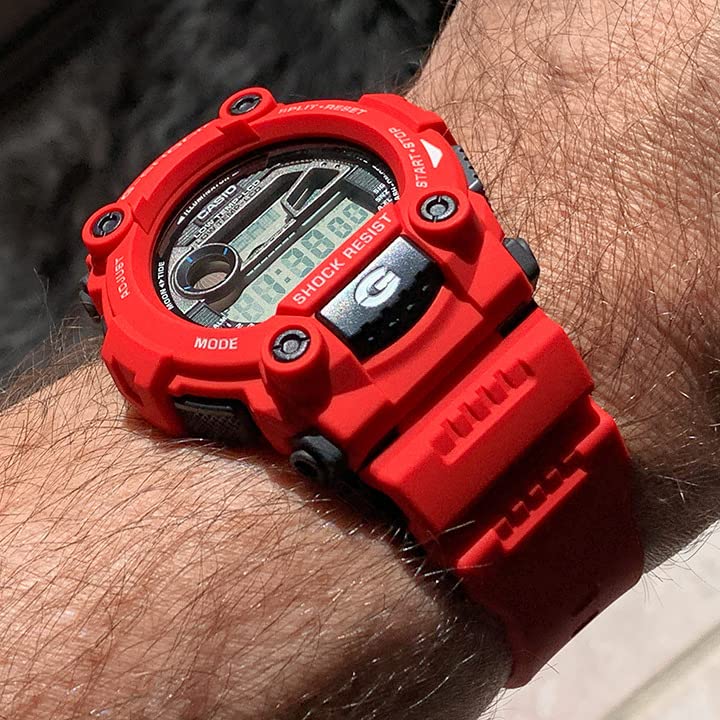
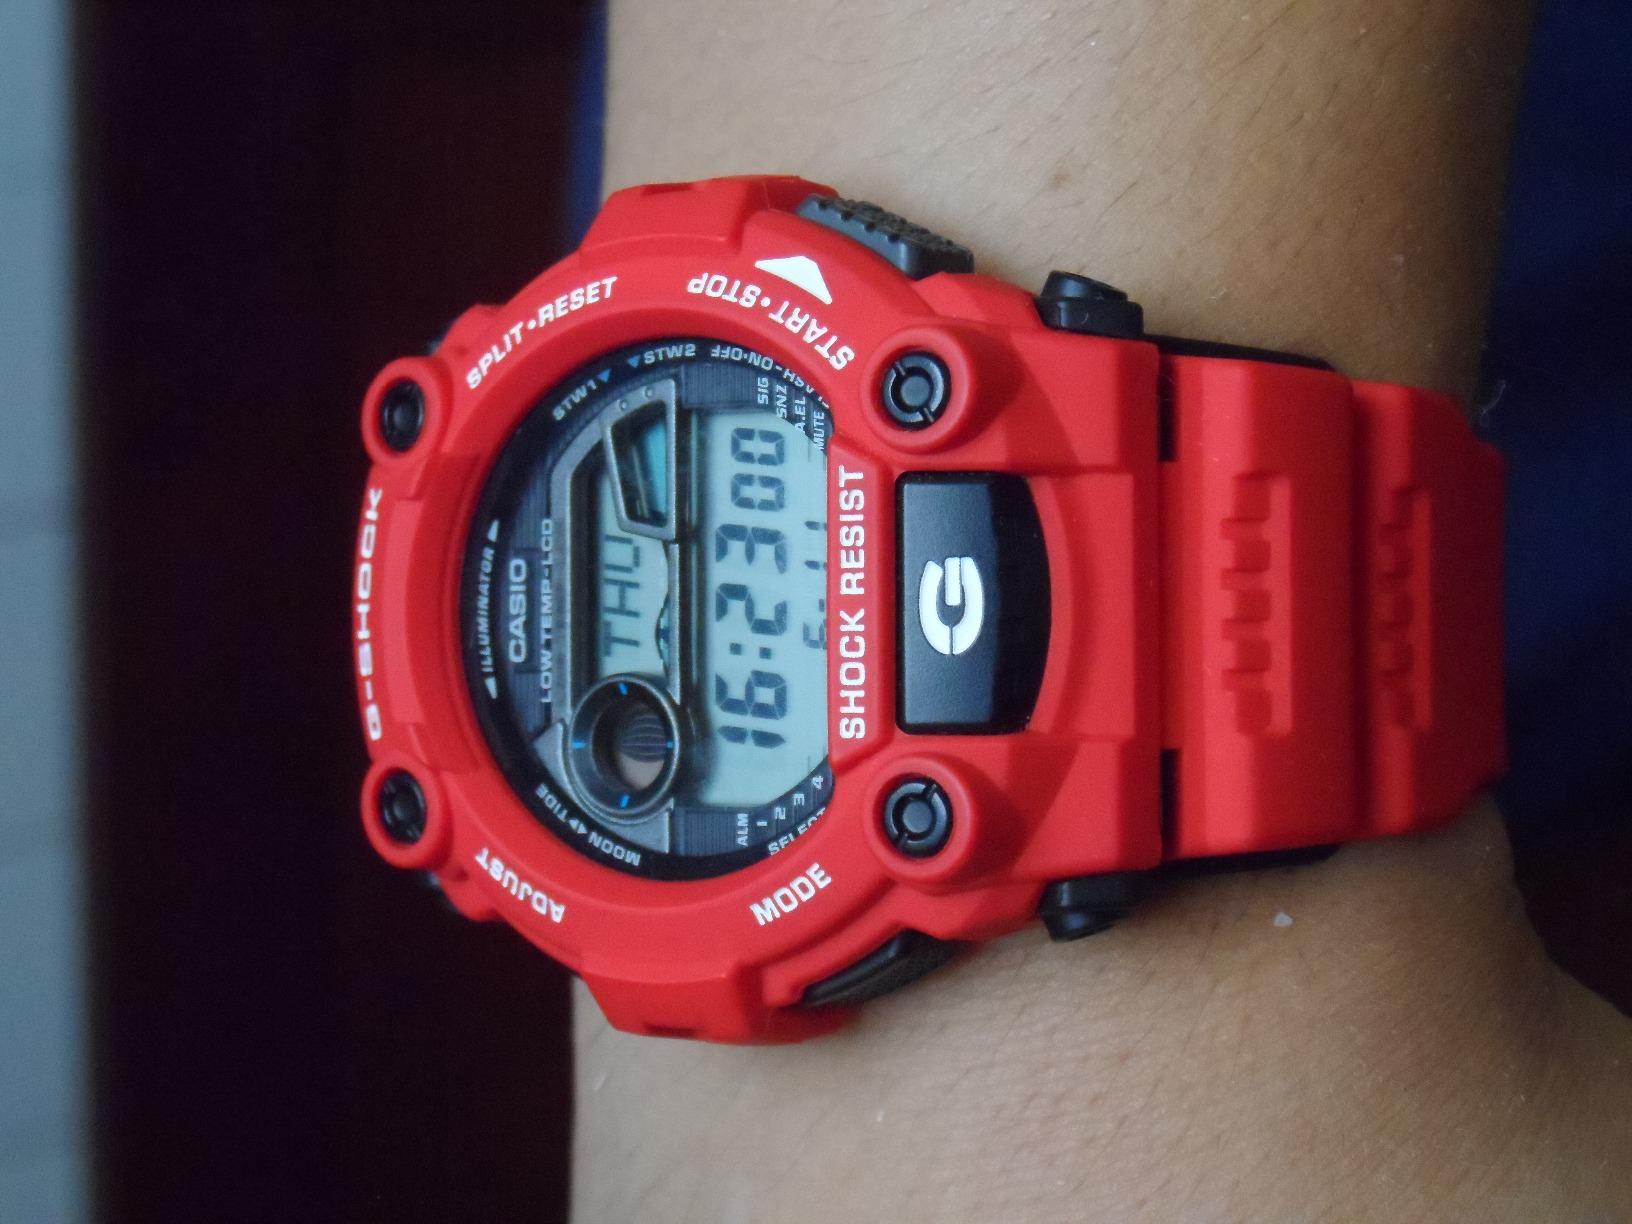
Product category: accessories_watch
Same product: yes